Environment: real
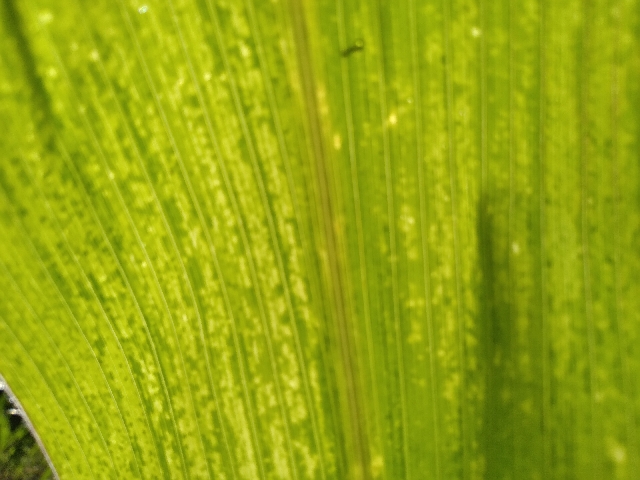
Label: lethal_necrosis